Bex

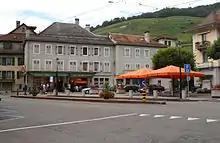
Place du Marché. Note the vineyards in background

The salt deposits in Bex were the first ones discovered in Switzerland. In the 15th century, a salt source is mentioned in the area, but it was not until 1554 that a large deposit was discovered in Panex. Production of the salt began shortly thereafter. In 1582 a salt works was built in Roche. Initially the salt works were run by Bernese patricians, and then foreign nobles. In 1685 the salt mines came under the direct control of the Bernese state. At the beginning of the 18th century, it was entrusted to a general director, the most famous one being Albrecht von Haller.